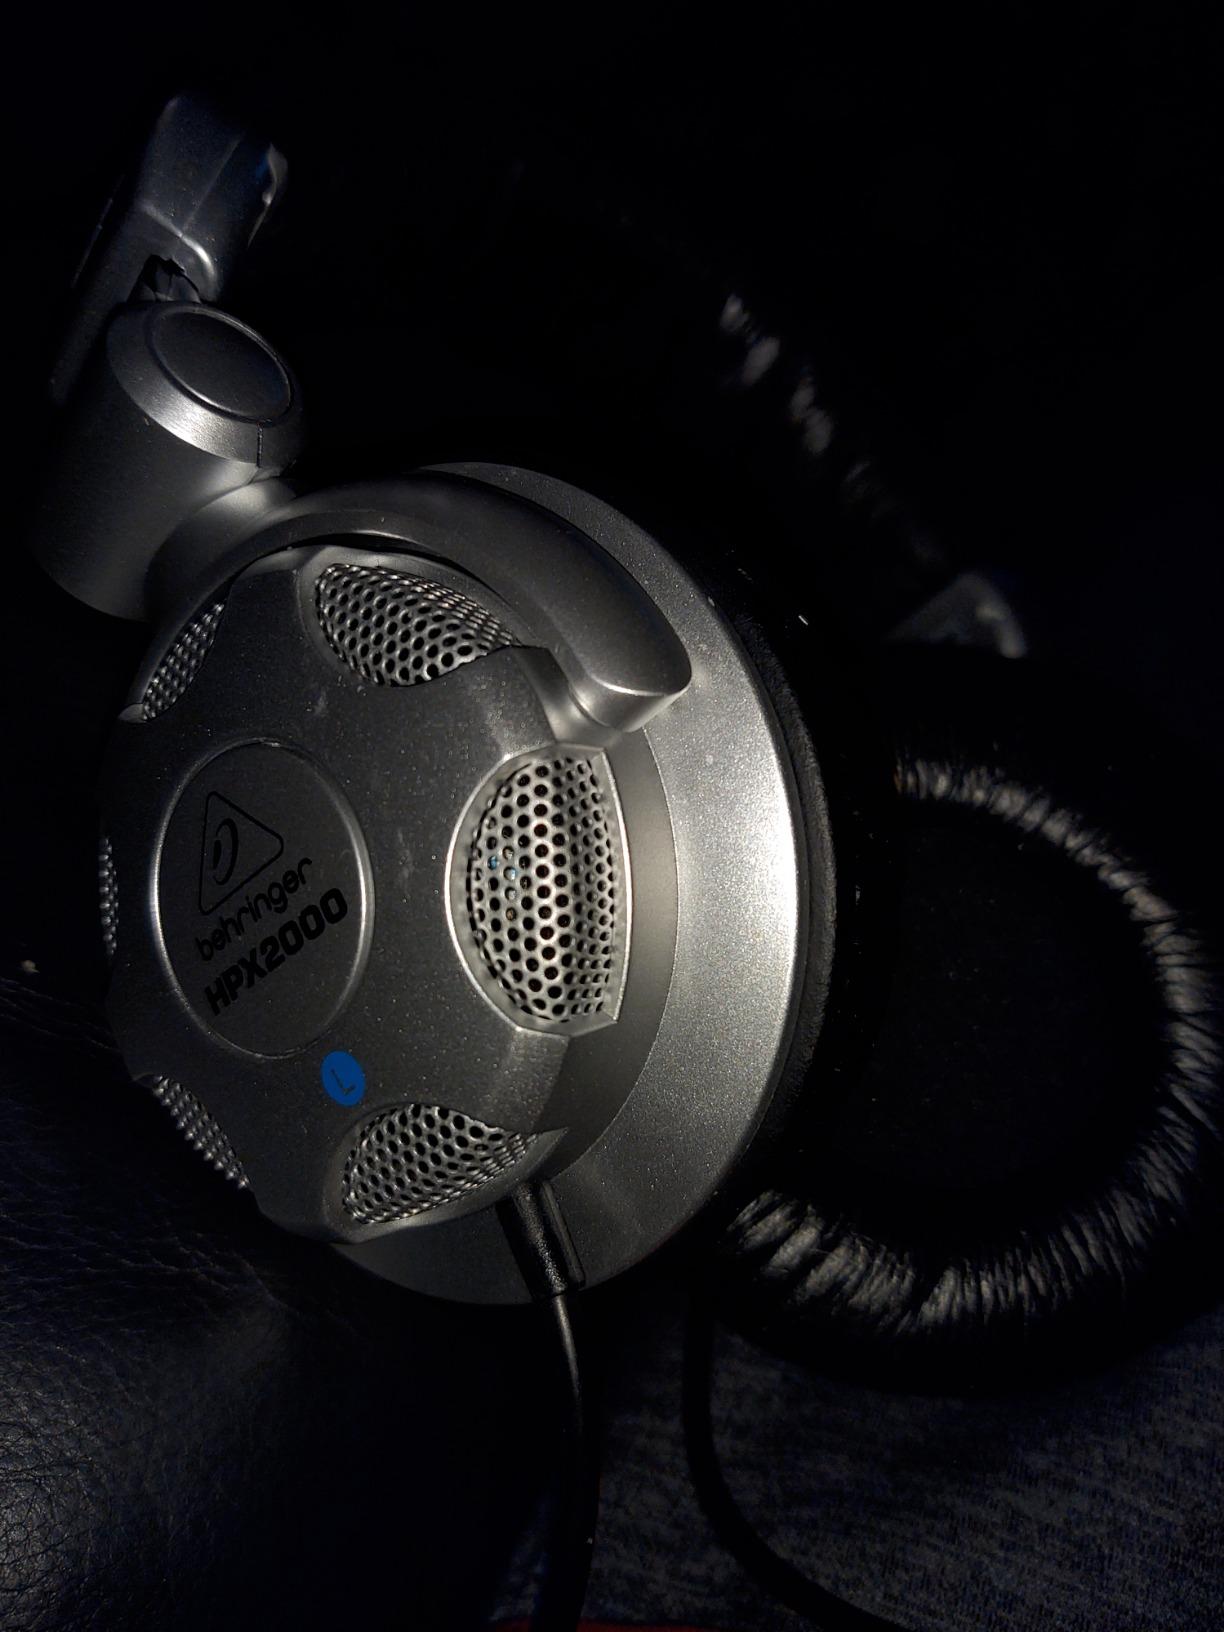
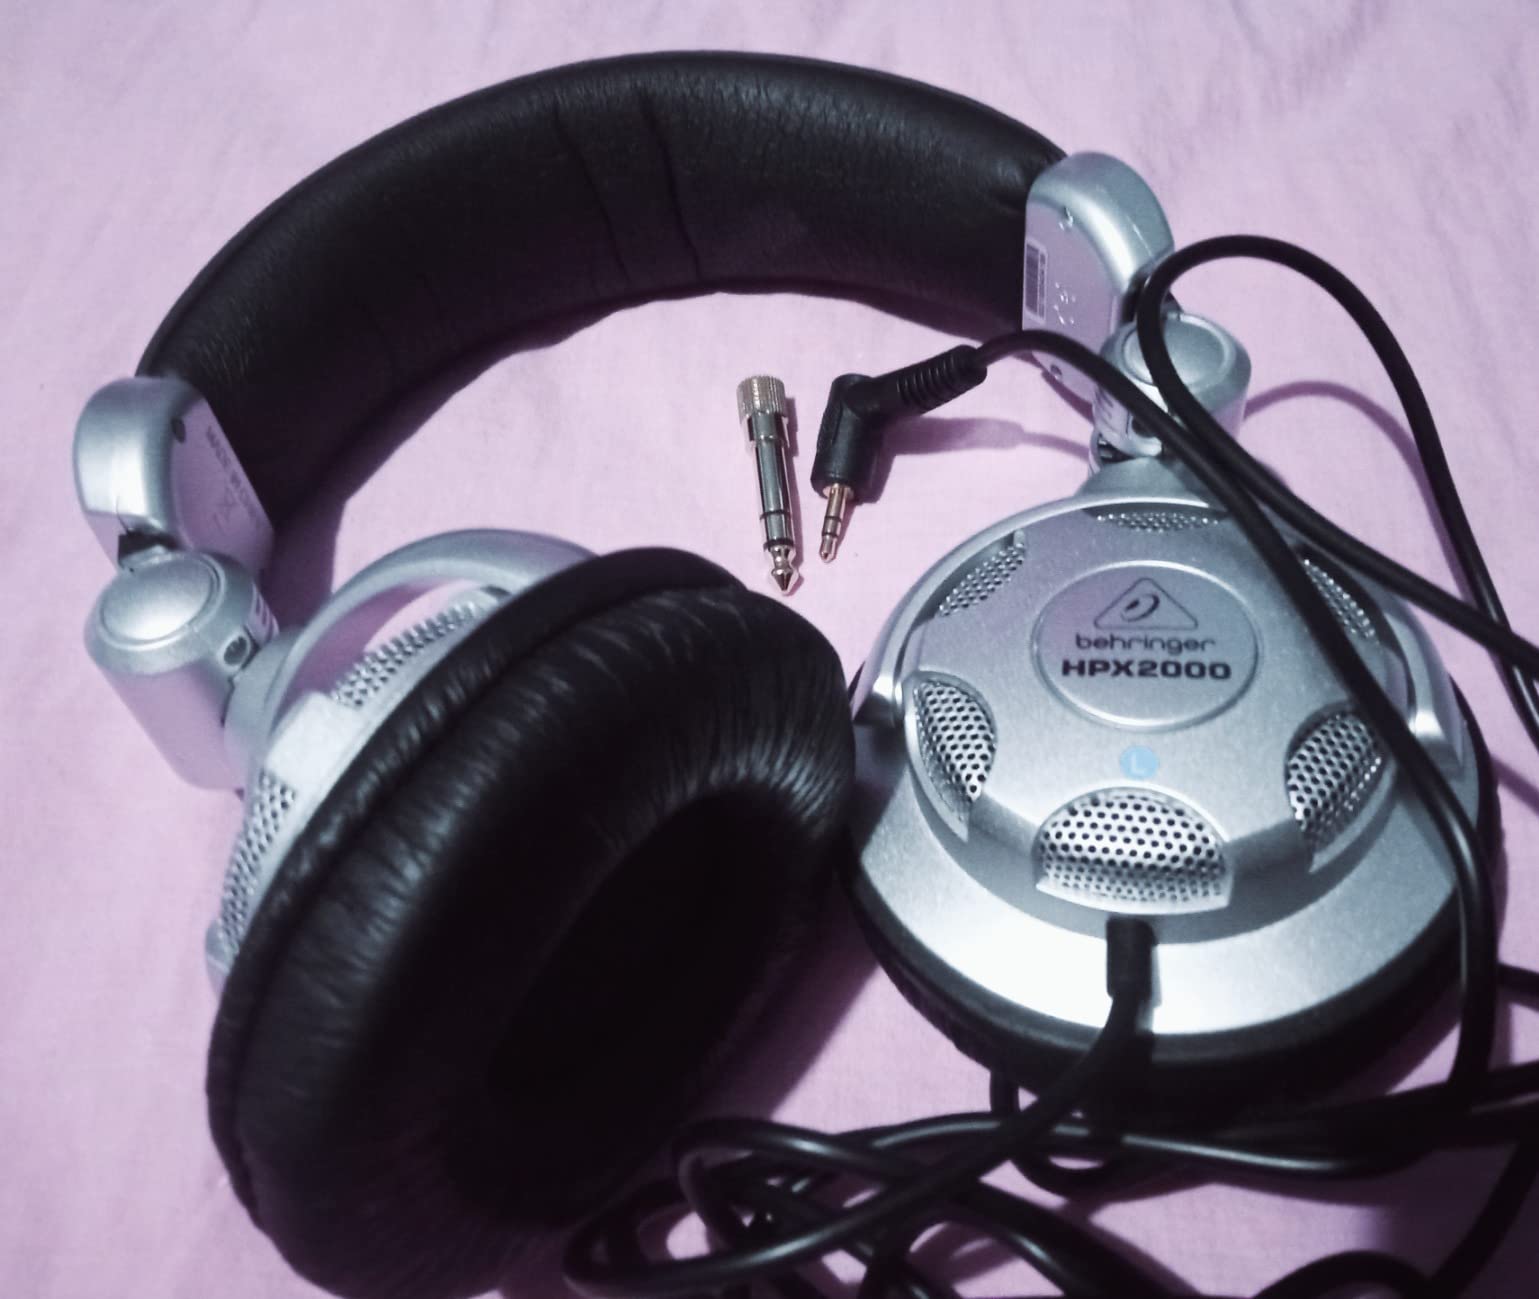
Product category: headphones
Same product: yes